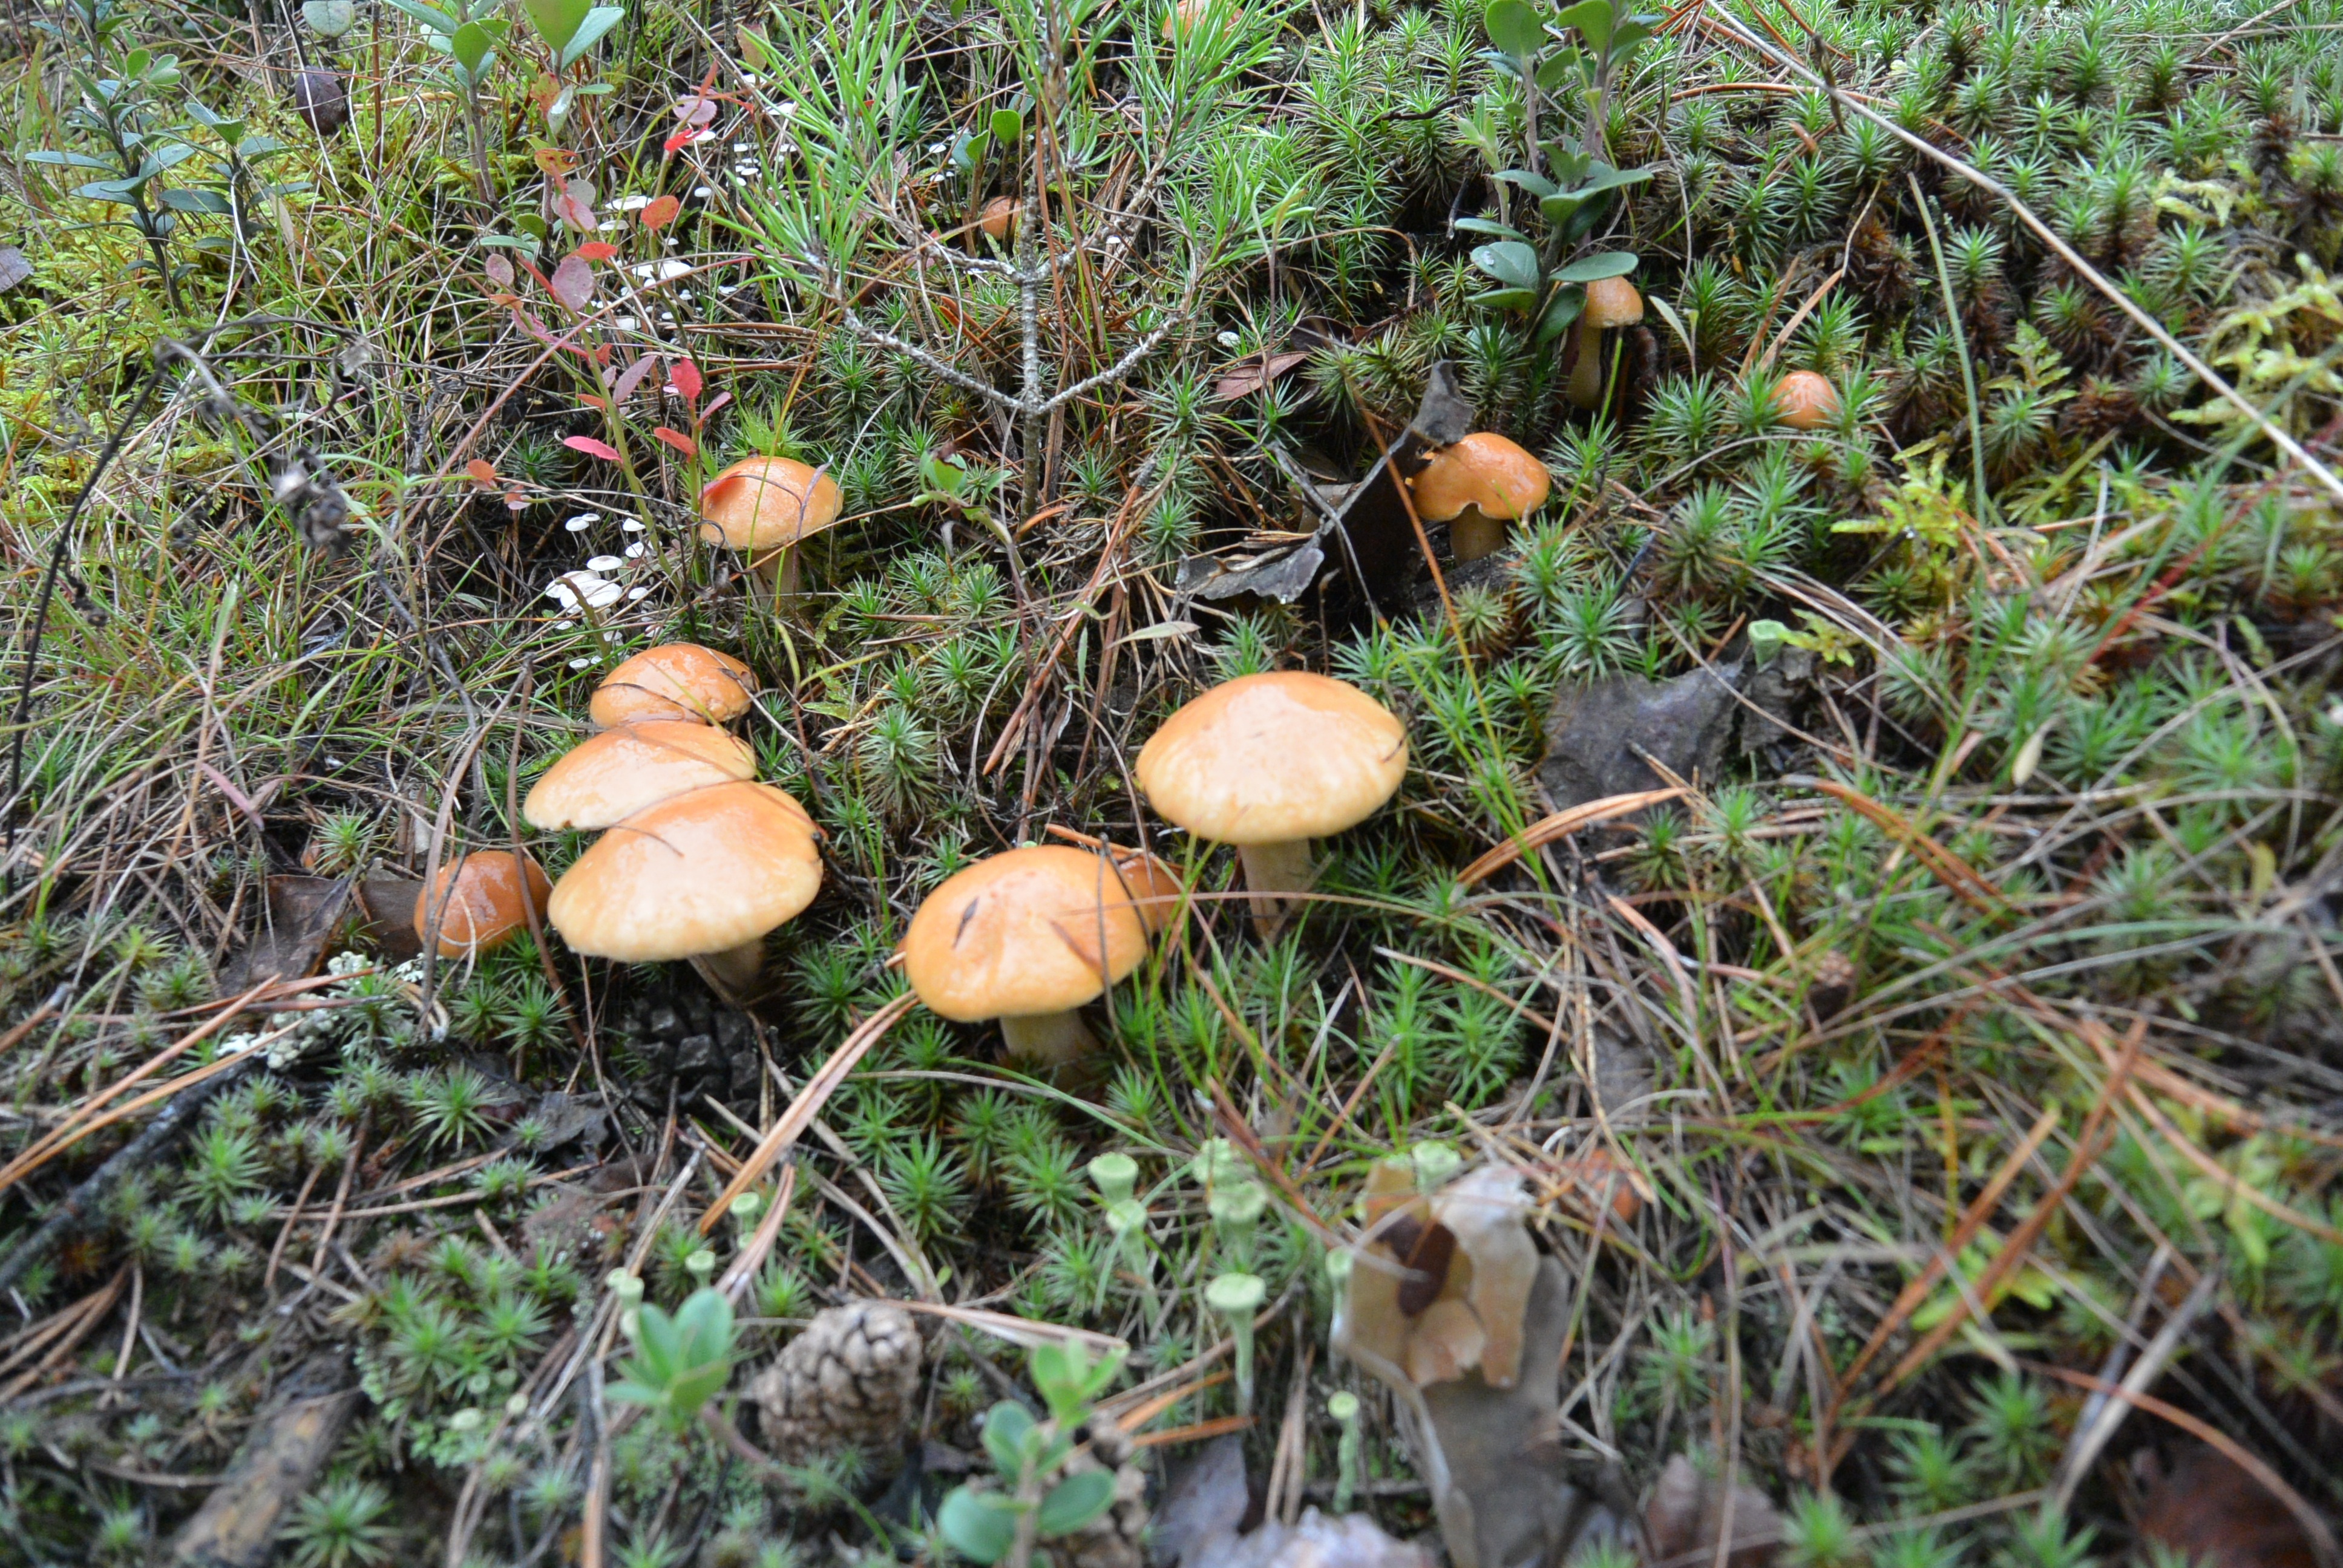
tree, nature, forest, grass, wood, bench, fruit, berry, sweet, stump, old, summer, moss, construction, autumn, brown, mushroom, basket, flora, strawberry, leaves, fungus, grey, background, mushrooms, tasty, amanita, woodland, agaric, bolete, agaricus, tree fungus, matsutake, white mushroom, grebes, rough boletus, balance beam, edible mushroom, free photo, mycelium, agaricomycetes, agaricaceae, champignon mushroom, penny bun